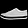
Label: Sneaker